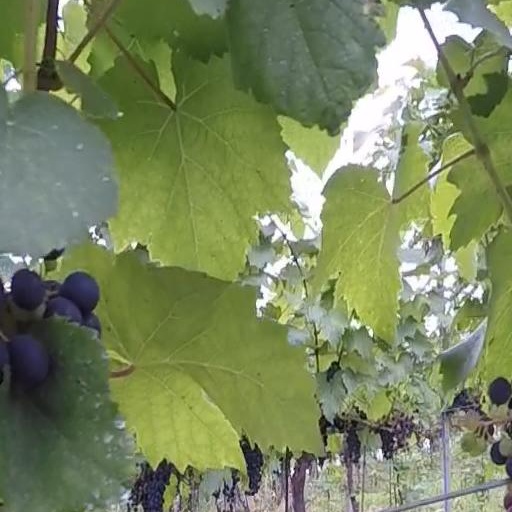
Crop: grape